Stephen IV Babonić

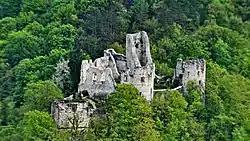
The ruins of Samobor Castle in Croatia

Stephen administered Slavonia almost completely autonomously without the king's interference in his rule. Hrvoje Kekez argued the stability in Slavonia was essential for Charles who waged war against the oligarchs in Northeast Hungary, the opposite side of his realm. Hungarian historian Attila Zsoldos argued Stephen was among those "loyal" oligarchs, who possessed everything with royal consent that he had previously acquired without it. His power did not extend beyond his own domain, as the sons of Henry Kőszegi and their allies still firmly controlled the northern half of Slavonia in the first half of the 1310s. Under Stephen, the Babonići possessed altogether approximately 20 castles in the region, for instance, Ozalj, Samobor, Susedgrad, Želin, most of them in Zagreb County. The centre of Stephen's oligarchic domain was the castle Steničnjak in the valley of the river Kupa, then the largest fort in Slavonia. As a result, contemporary sources also refers to him as "Stephen of Steničnjak". Already in August 1310, Stephen Babonić sent a written message to the Republic of Venice that their merchants could freely travel and trade in the area where his authority extended. During this occasion, Stephen referred to Pietro Gradenigo, the Doge of Venice, as his "lord" and "friend". In January 1311, Stephen – fulfilling Charles' order – instructed Martin, his castellan at Medvedgrad to, together with the canons of the Zagreb Chapter, carry out the determination of the borders of the Kobila estate, and to re-instate the burghers of Gradec to the ownership. The latter was previously challenged by local noble Farkas Gárdony, but the burghers proved the legal basis of their claim to present the royal charter of Ladislaus IV of Hungary from 1275 and its confirmation of then-ban Ivan Kőszegi and Inus, "ispán" of Zagreb County from the same year.